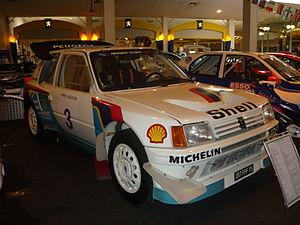
Peugeot 205 Turbo 16
Juha Kankkunen, né le 2 avril 1959 à Laukaa, près de Jyvaskyla, est un pilote de rallye finlandais.